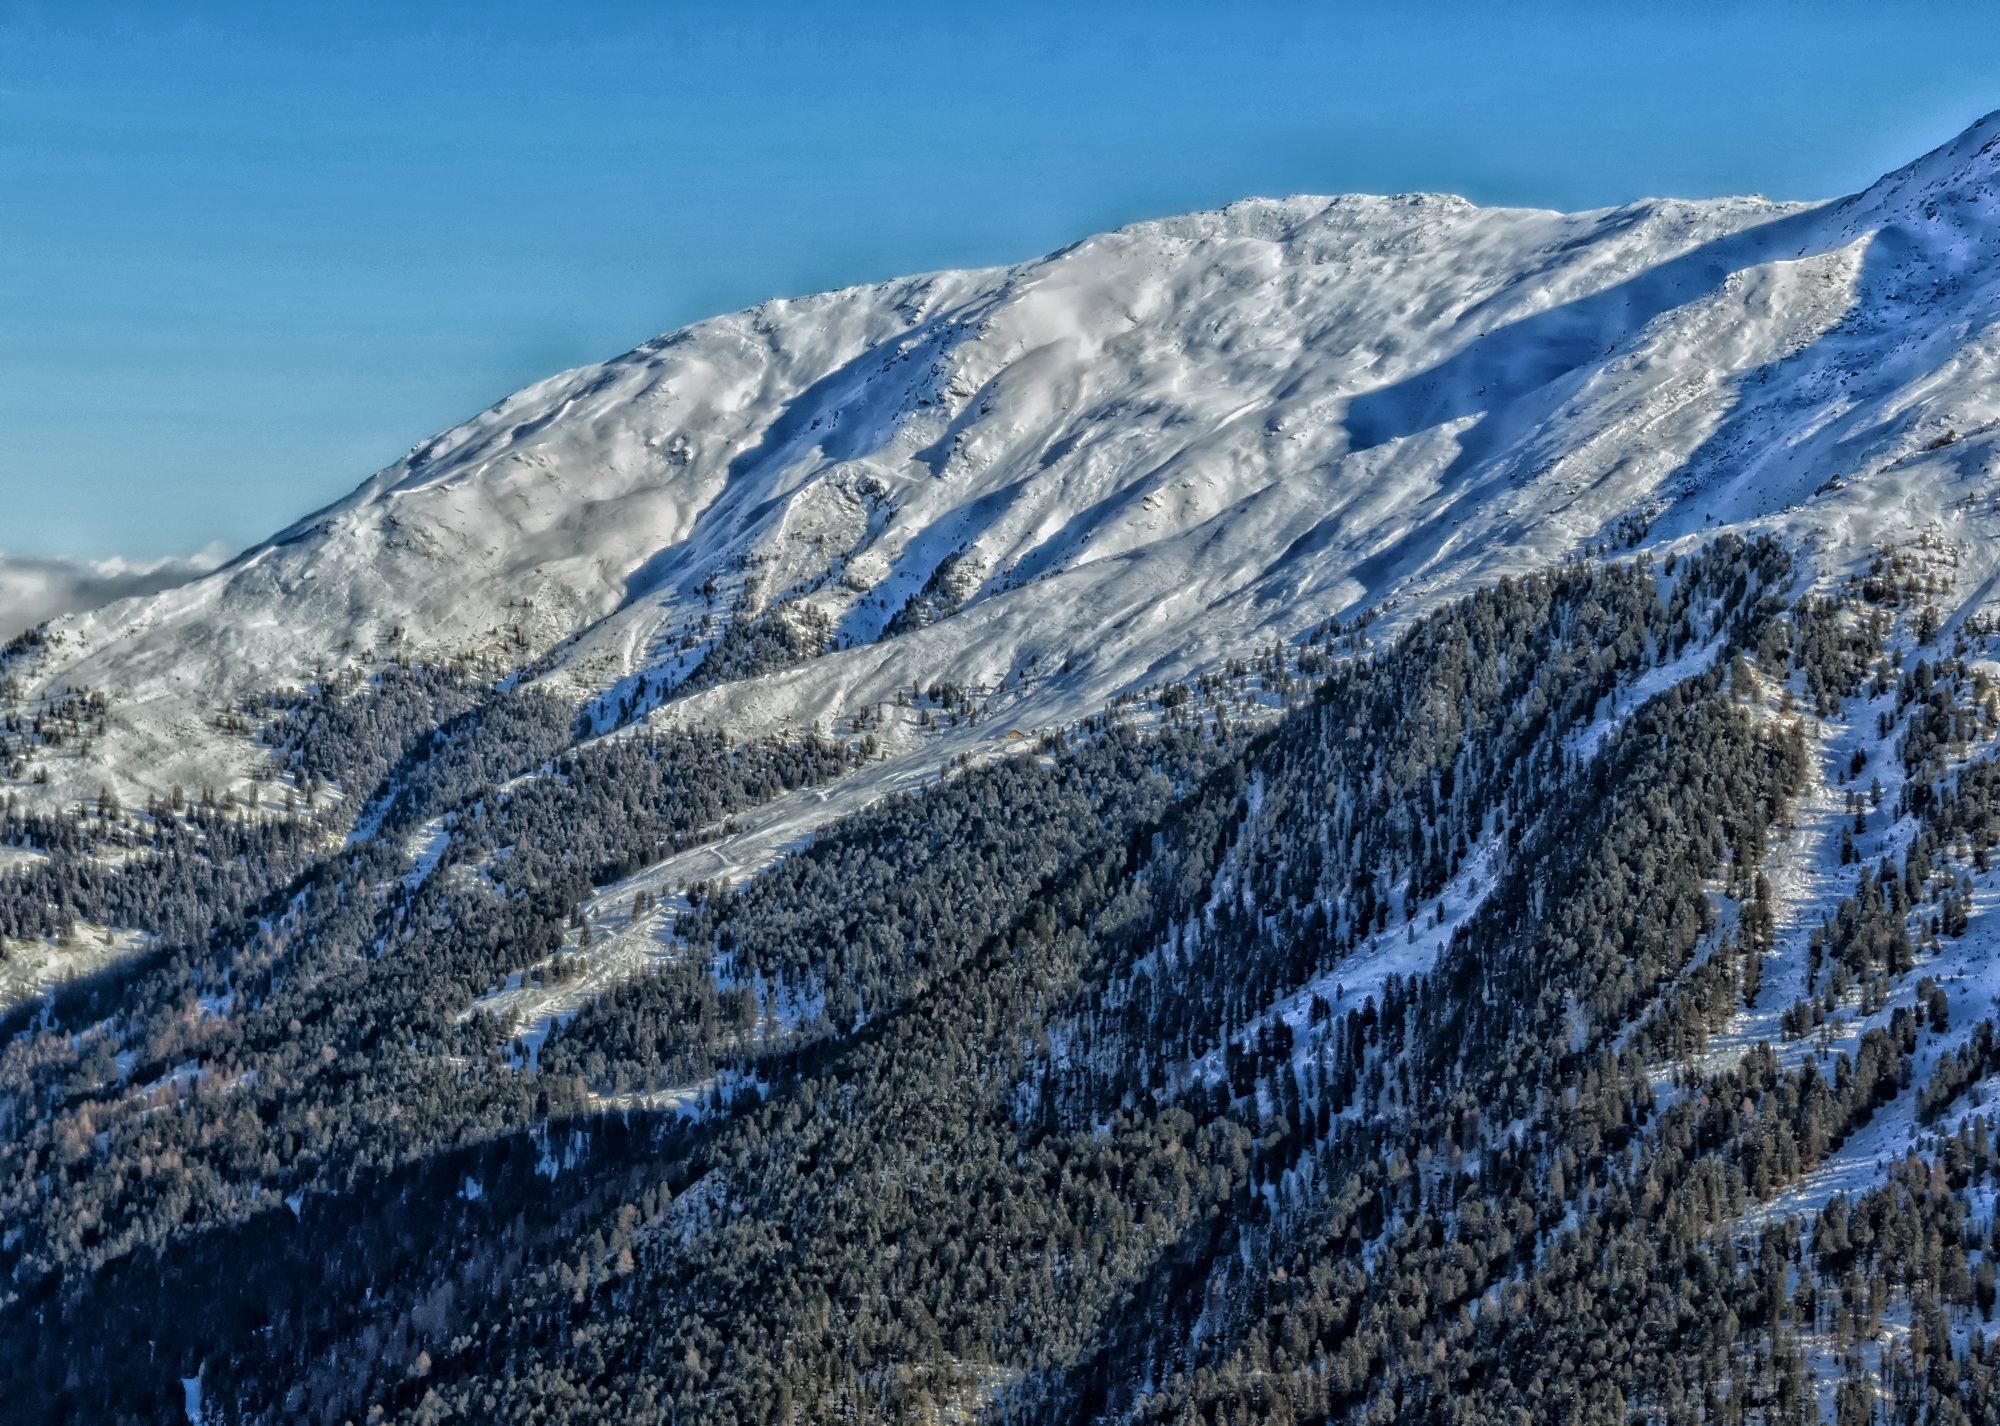
landscape, nature, forest, mountain, snow, winter, mountain range, scenic, weather, italy, ridge, summit, trees, woods, outside, hdr, mountains, alps, seasons, plateau, fell, cirque, wintry, piste, moraine, landform, mountain pass, geographical feature, mountainous landforms, geological phenomenon